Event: Nepal Earthquake
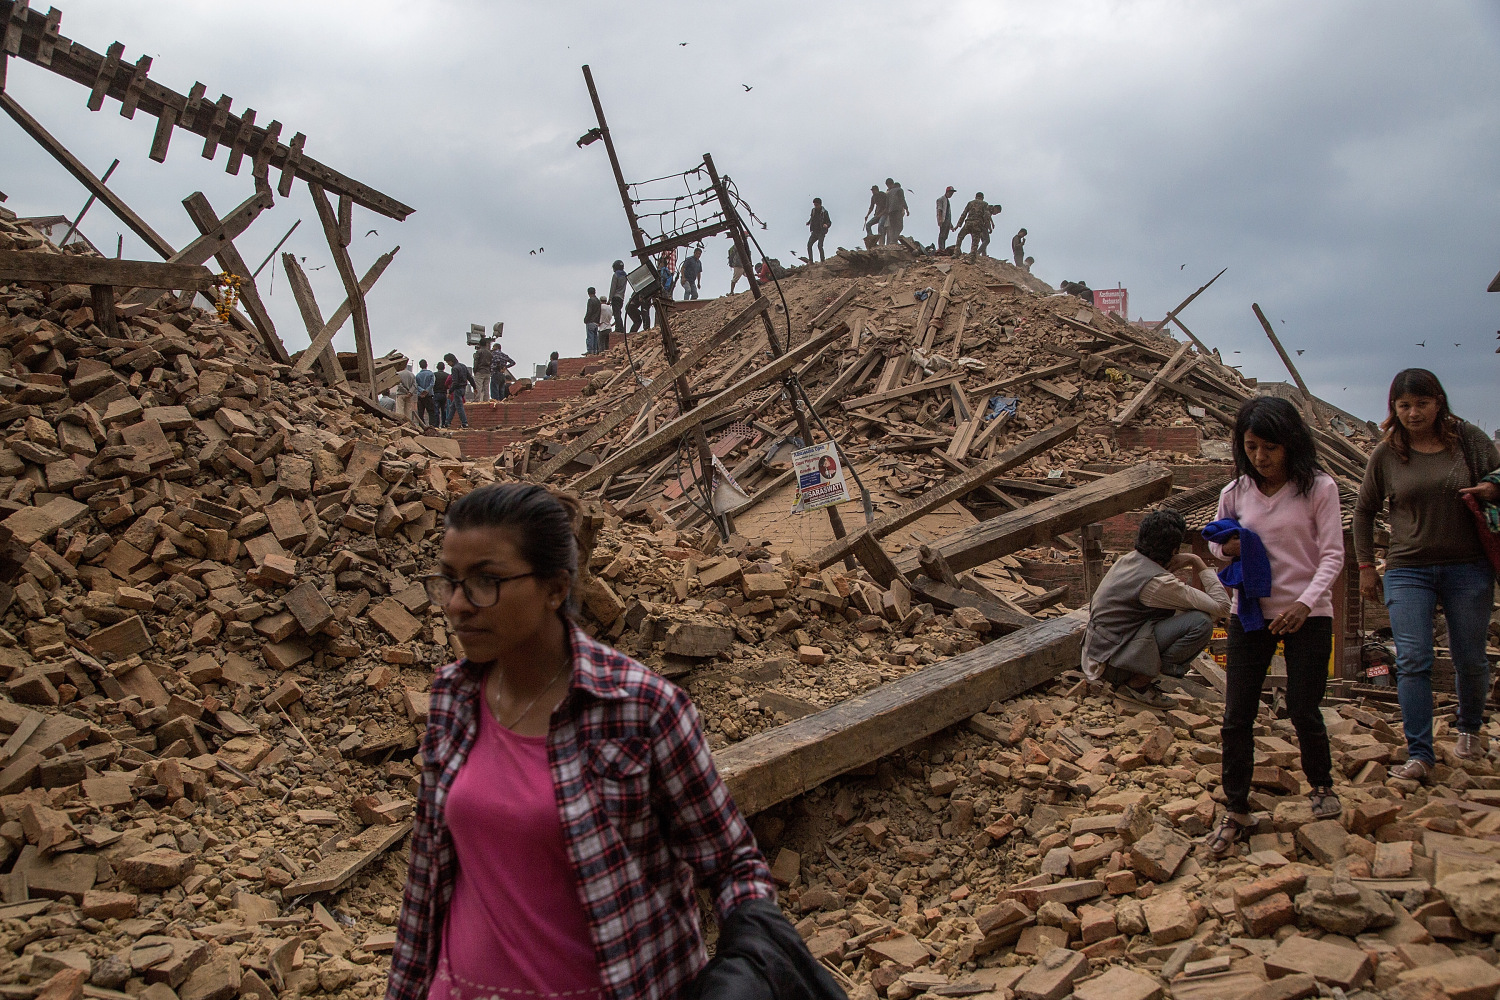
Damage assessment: damage